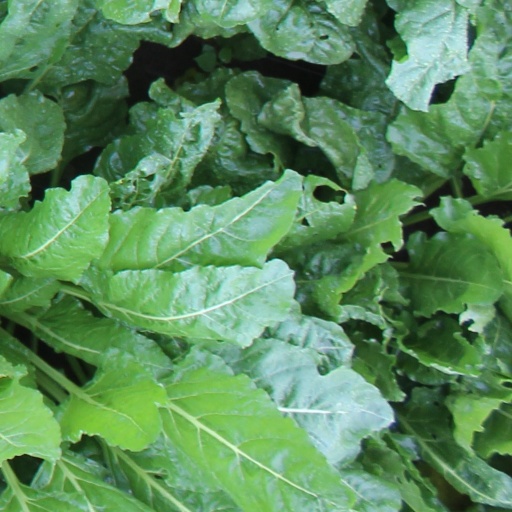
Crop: sugar beet